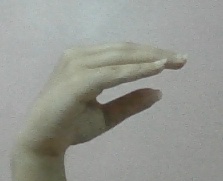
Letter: jeem